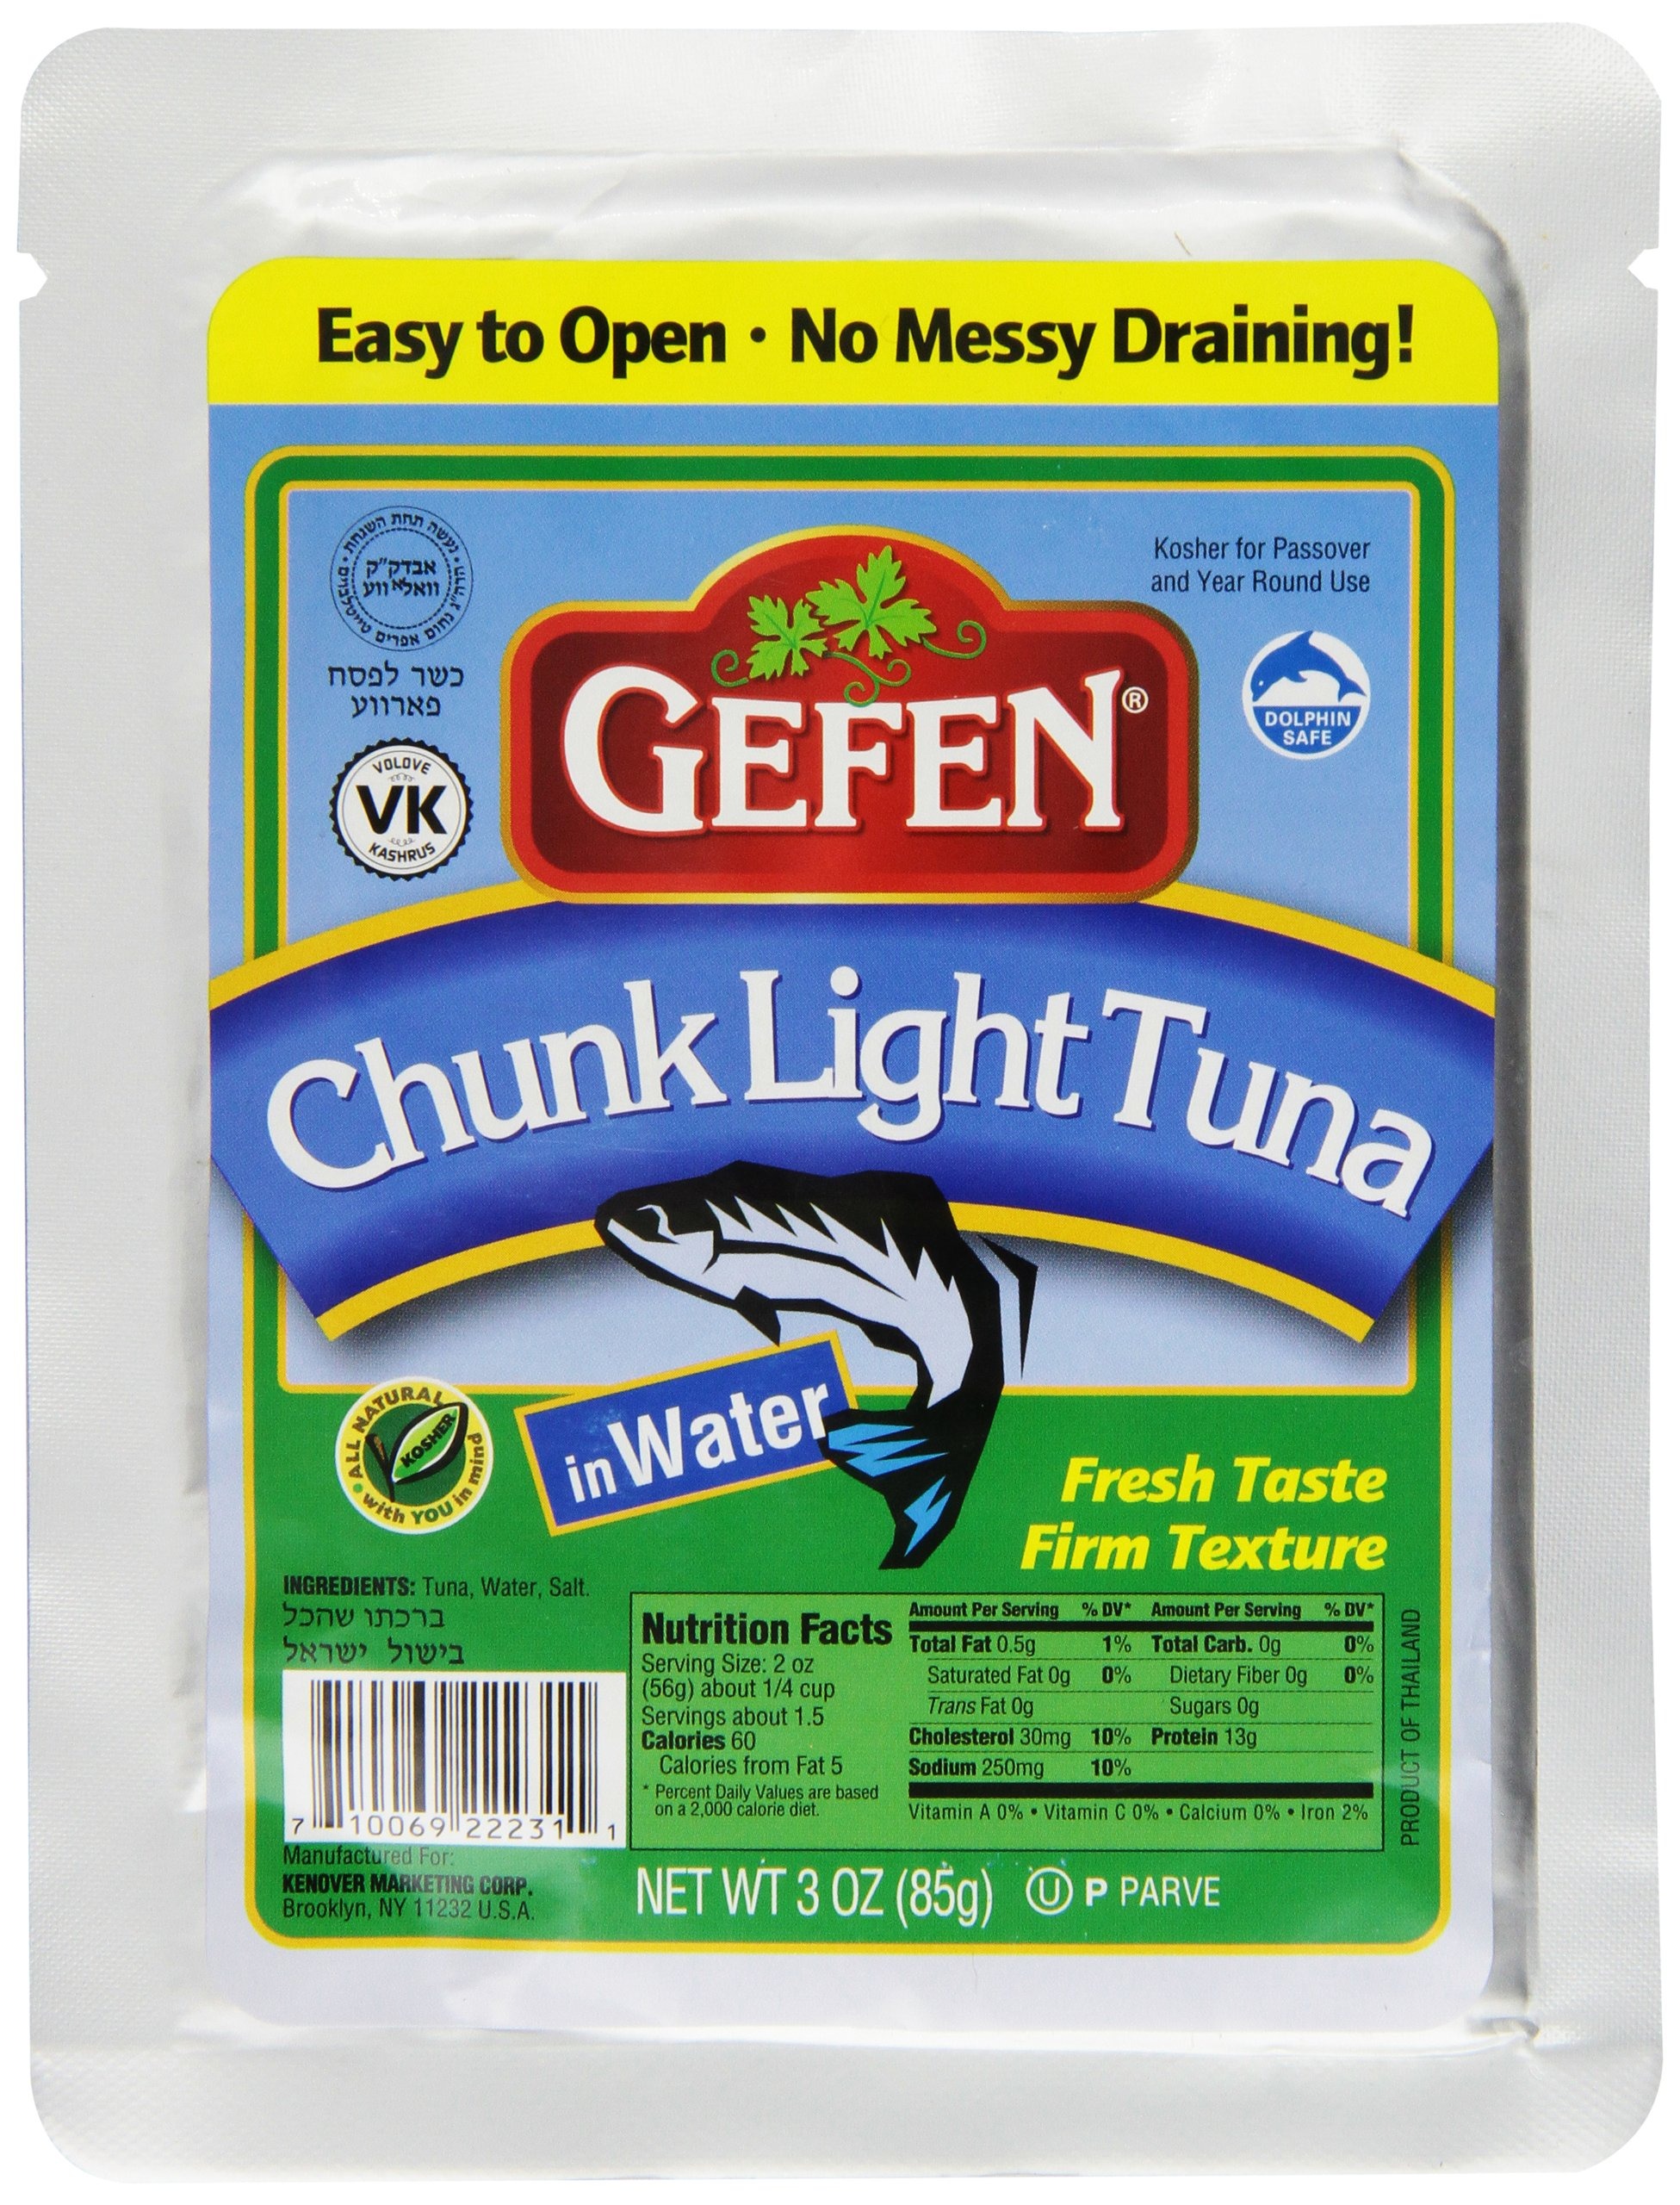
Item Name: Gefen All Natural Chunk Light Tuna in Water, 3 Ounce
Bullet Point 1: Gluten free
Bullet Point 2: All natural
Bullet Point 3: Kosher for Passover and all year
Value: nan
Unit: None

Price: 2.88